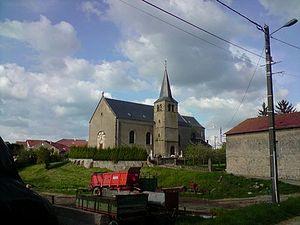
Photo de l'église St Michel
Créhange est une commune française située dans le département de la Moselle et le bassin de vie de la Moselle-est, en région Grand Est.